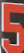
Number: 5